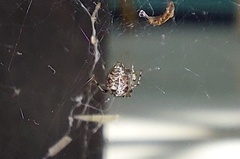
Species: Parasteatoda_tepidariorum